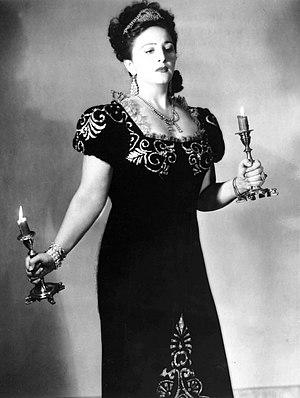
Zinka Milanov, née Zinka Kunc à Zagreb le 17 mai 1906 et morte à New York le 30 mai 1989, est une cantatrice croate, l'un des plus grands sopranos dramatiques de son époque, particulièrement admirée dans les rôles de Verdi.